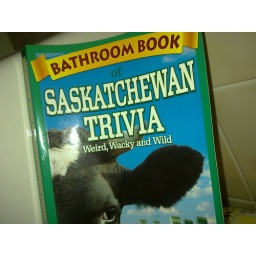
Book in the Men's room at my customer's home office in Saskatoon.